Rumble (2021 film)

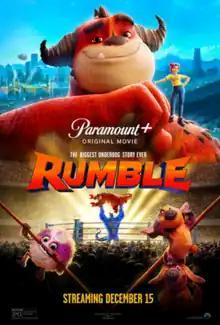
Promotional release poster

Rumble is a 2021 American animated sports comedy film directed by Hamish Grieve (in his directorial debut) with a screenplay by Grieve and Matt Lieberman. Loosely based on "Monster on the Hill", a graphic novel by Rob Harrell, the film stars the voices of Will Arnett, Geraldine Viswanathan, Terry Crews, Stephen A. Smith, Jimmy Tatro, Tony Danza, Susan Kelechi Watson, Tony Shalhoub, Bridget Everett, Greta Lee, Ben Schwartz, Roman Reigns and Becky Lynch. Set in a world where humans and giant monsters exist, an aspiring trainer trains an amateur giant monster wrestler to go up against the world champion.